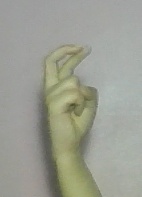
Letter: zay